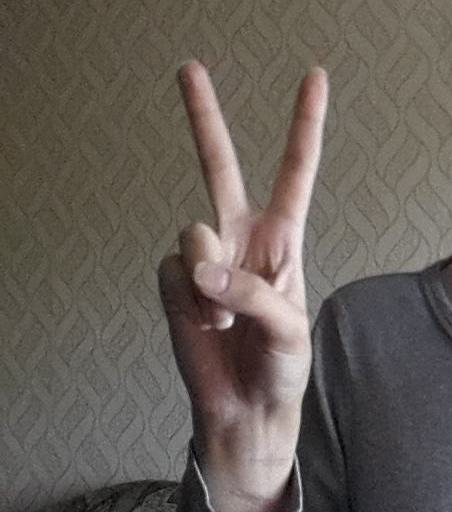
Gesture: peace